Riot

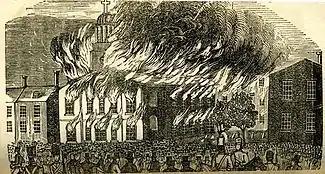
St. Augustine's Church on fire during the Philadelphia Nativist Riots in 1844

The economic and political effects of riots can be as complex as their origins. Property destruction and harm to individuals are often immediately measurable. During the 1992 Los Angeles riots, 2,383 people were injured, more than 12,000 were arrested, 63 people were killed and over 700 businesses burned. Property damage was estimated at over $1 billion. At least ten of those killed were shot by police or National Guard forces.